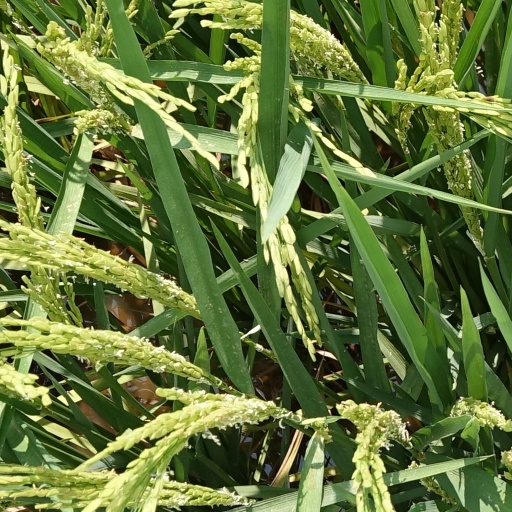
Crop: rice